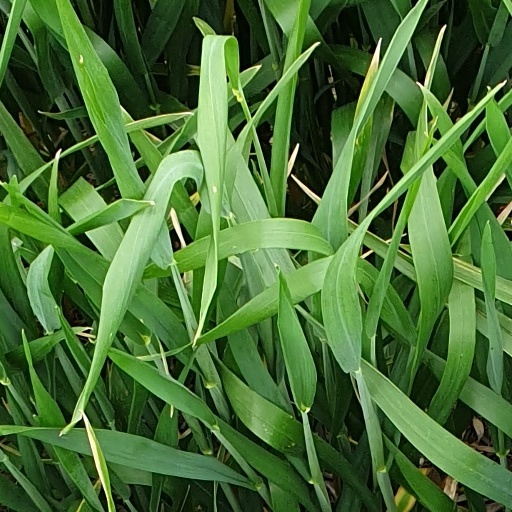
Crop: wheat